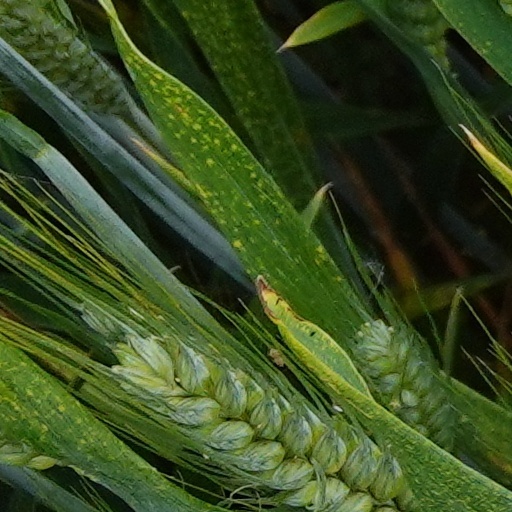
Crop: wheat